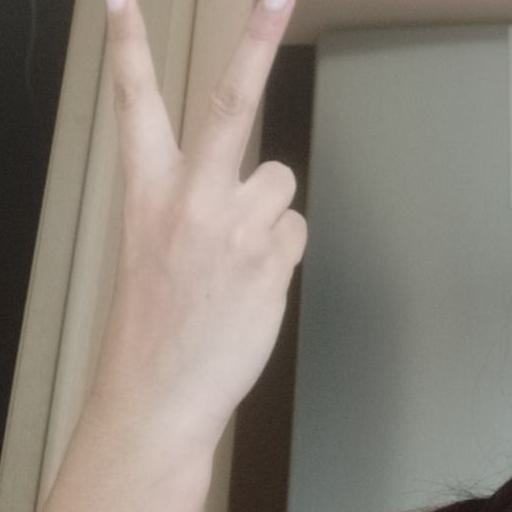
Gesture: peace_inverted